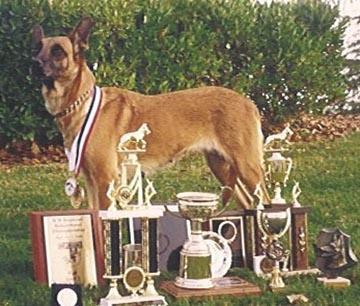
malinois